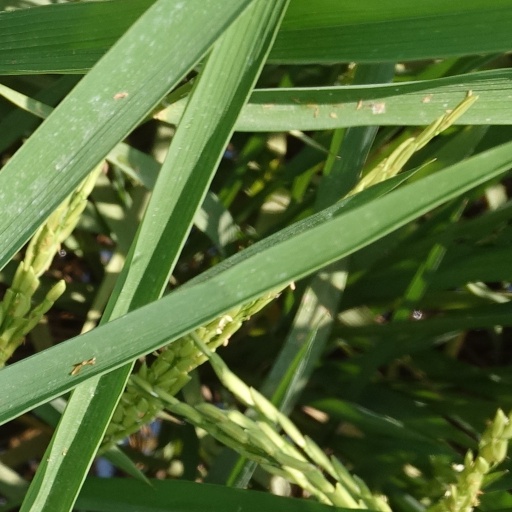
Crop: rice